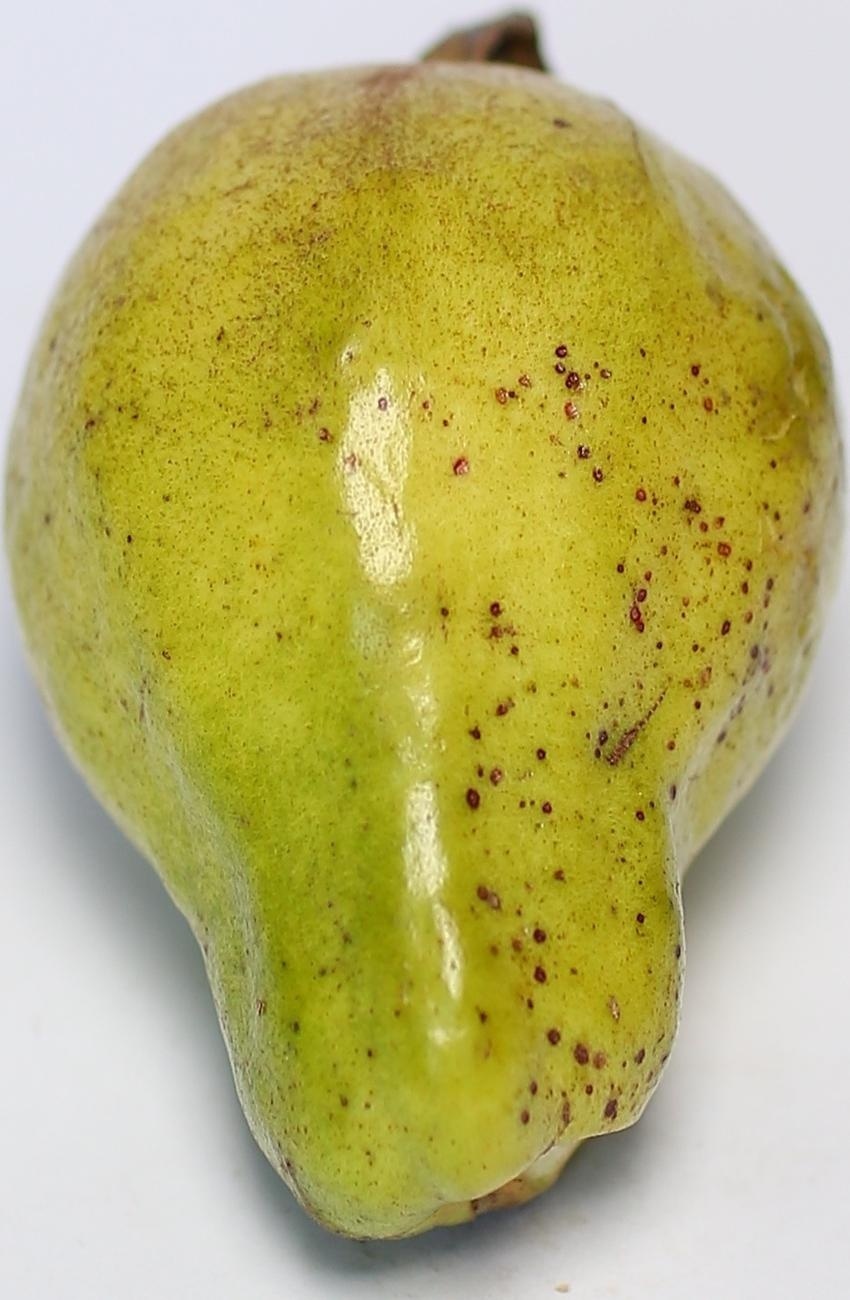
Maturity: mature-green
Variety: local-sindhi